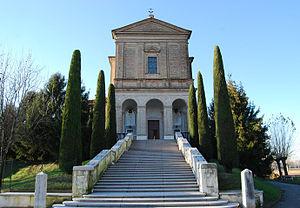
Casalmoro est une commune italienne de la province de Mantoue dans la région Lombardie en Italie.